2023 Cape Town taxi strike

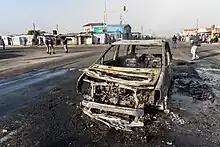
A burnt out vehicle at Ntlangano Crescent/Borcherds Quarry Road in Cape Town on 7 August 2023

One person died in Mfuleni on 5 August when a delivery truck was looted and private security guards pelted with stones.